Miss International 2004

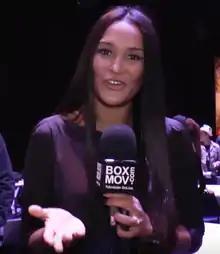
Jeymmy Vargas, Miss International 2004

Miss International 2004, the 44th Miss International pageant, was held on October 16, 2004 at the Workers Indoor Arena in Beijing, China. This is the first time event to be held in China for contest was being held outside of Japan and the United States are headquarter's homecountry. 58 contestants from all over the world competed for the crown. Miss International 2003, Goizeder Azua of Venezuela, crowned her successor Jeymmy Vargas of Colombia as the new Miss International.